Ferruginous hawk

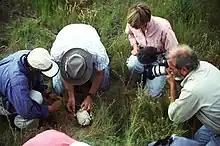
Banding chicks

In its "strike, kill, and consume" type of predation, the prey is seized with the feet and a series of blows may be meted out, including driving the rear talon into the body to puncture vital organs. Biting with the beak may also take place. Before bringing prey to the nest, the adults will often eat the head. At the nest, birds are plucked and mammals torn into pieces before being fed to the young. Food caching has been noted, but not generally near the nest.